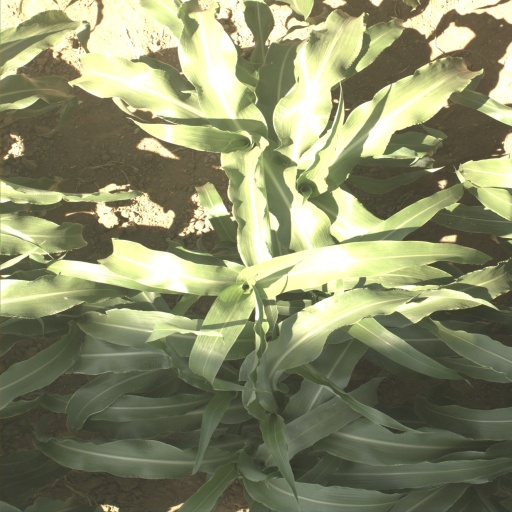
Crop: sorghum